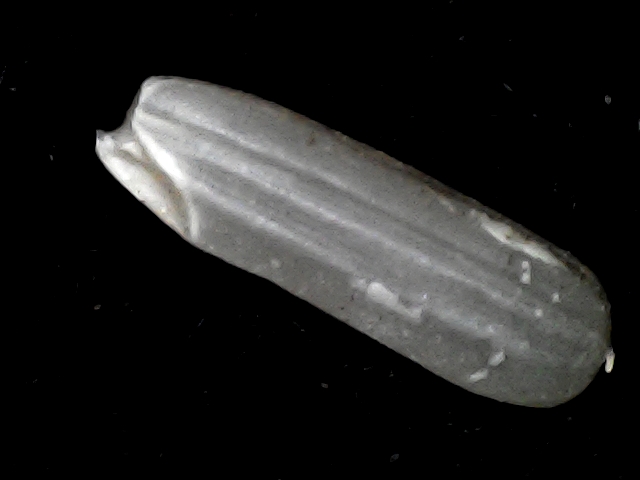
Rice variety: BD87